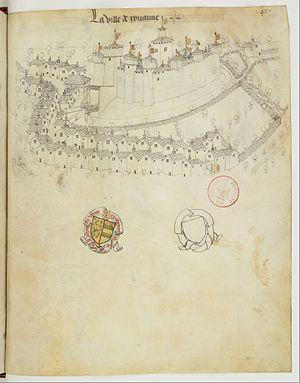
in Armorial d'Auvergne, pages présentant des chateaux, villes et blasons.
Roanne est une commune française située dans le département de la Loire, en région Auvergne-Rhône-Alpes.